Half-moon cookie
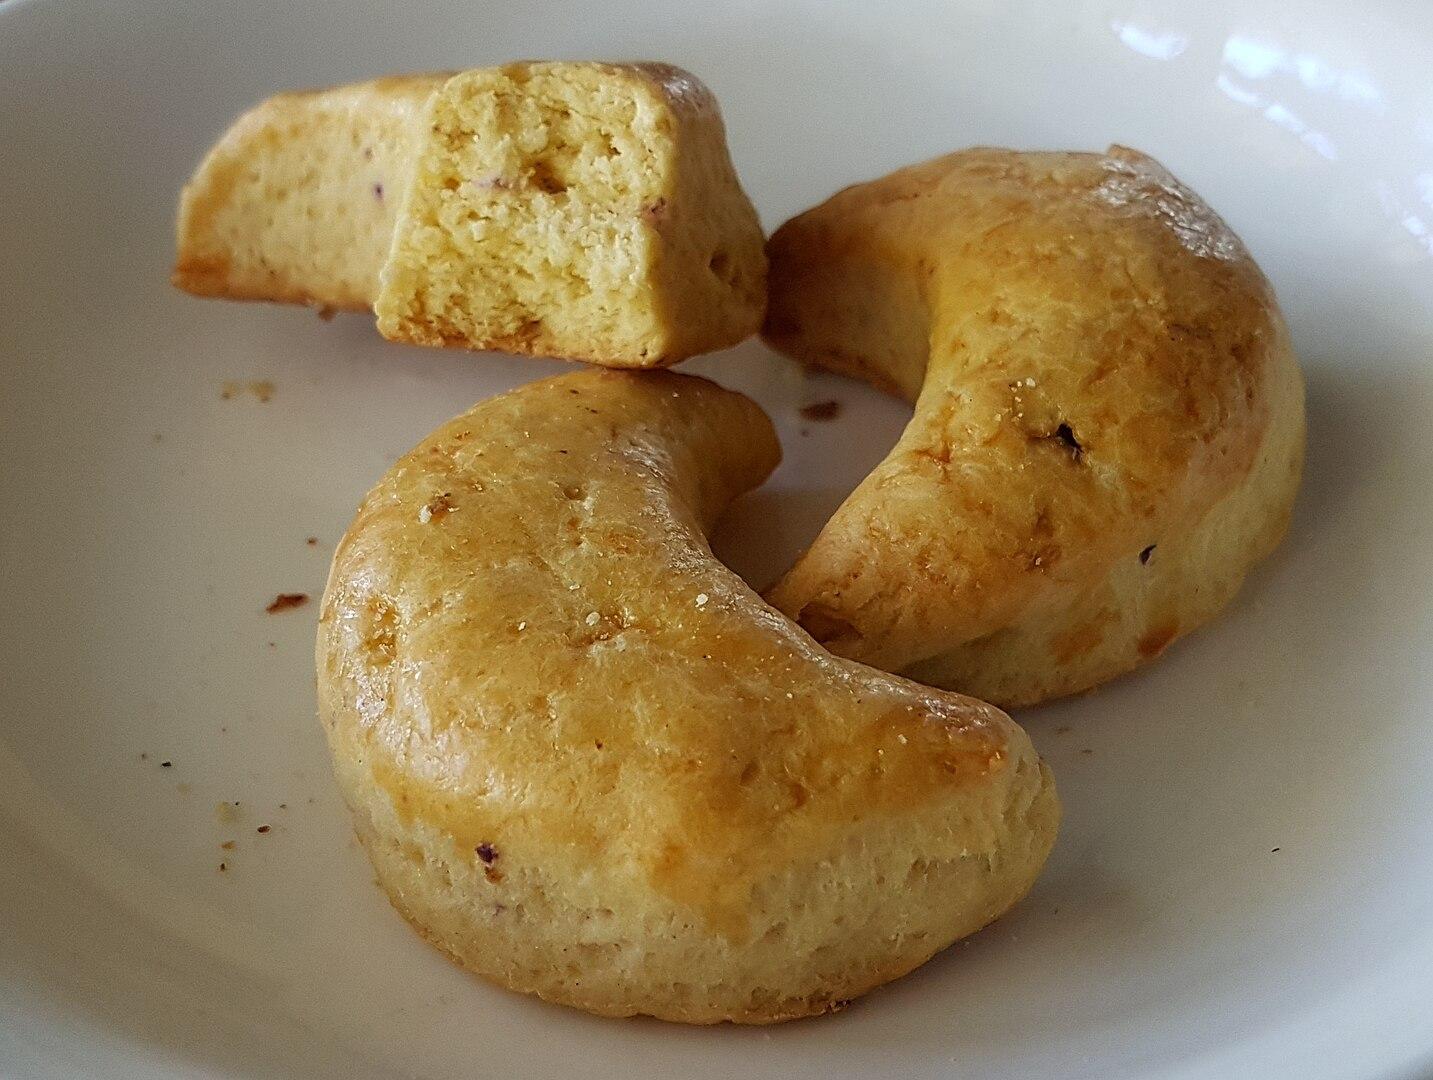
Also known as:
Category: snack (cookies)
Cuisine: Filipino
Associated cuisines: Filipino
Area: Philippines
Countries: Philippines
Region: South Eastern Asia, , , ,
The dish  is a semicircle- or crescent-shaped butter cookie. It has a soft crumbly texture and a sweet flavor with a salty aftertaste.